Balkh Province

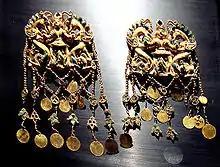
The treasure of the royal burial Tillia tepe is attributed to 1st century BCE Sakas in Bactria.

The weakness of the Greco-Bactrians was shown by its sudden and complete overthrow, first by the Sakas, and then by the Yuezhi (who later became known as Kushans), who had conquered Bactria by the time of the visit of the Chinese envoy Zhang Qian (circa 127 BCE), who had been sent by the Han emperor to investigate lands to the west of China.